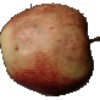
Label: Apple Red 3